Jochen Hasenmayer

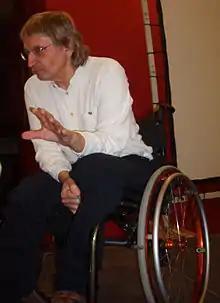
Jochen Hasenmayer, 2009

Jochen Hasenmayer (born 28 October 1941 in Pforzheim, Germany) is a German speleologist and cave diver from Birkenfeld in Baden-Württemberg, whose spectacular dives have frequently made headlines.